Leo Kokubo

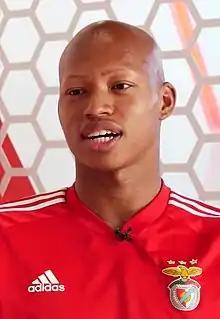
Kokubo with Benfica in 2020

is a Japanese professional footballer who plays as a goalkeeper for Belgian team Sint-Truiden.